Tate St Ives

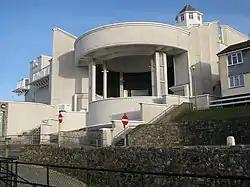
Tate St Ives in 2009

Tate St Ives is an art gallery in St Ives, Cornwall, England, exhibiting work by modern British artists with links to the St Ives area. The Tate also took over management of another museum in the town, the Barbara Hepworth Museum and Sculpture Garden, in 1980.